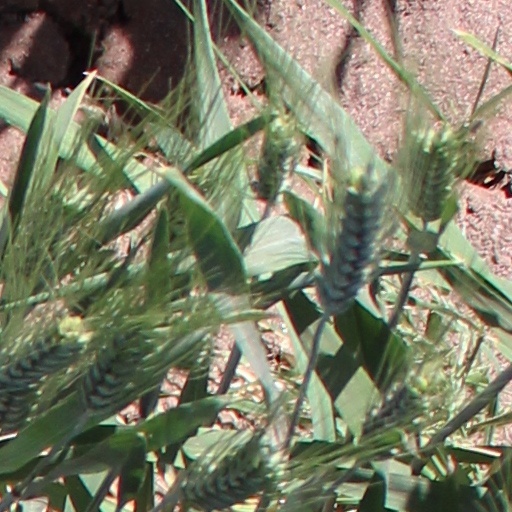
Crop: wheat